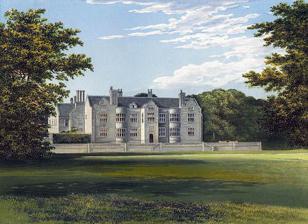
Building: Glynde Place
Country: United Kingdom
Year built: 1569
Country house in Glynde, England Glynde Place Glynde Place from Morris's Country Seats (1880) Type Country house Location Glynde Coordinates 50°51′55″N 0°04′05″E / 50.86528°N 0.06806°E / 50.86528; 0.06806 OS grid reference TQ 45650 09356 Area East Sussex Built 1569 Architectural style(s) Elizabethan Owner Viscount Hampden Listed Building – Grade I Official name Glynde Place Designated 17 March 1952 Reference no. 1221546 Location of Glynde Place in East Sussex Glynde Place is an Elizabethan Manor House at Glynde in East Sussex , England . Situated in the South Downs National Park , it is the family home of the Viscounts Hampden , whose forebears built the house in 1569. It is a Grade I listed building . The adjacent church was built in the eighteenth century. In 1883 the Brand family estate consisted of 8,846 acres (35.80 km 2 ) in Sussex (inherited through the families of Morley and Trevor, and valued at £8,121 a year), 6,658 in Hertfordshire, 3,600 in Essex, 2,081 in county Cambridge, and 978 in Suffolk. (Total 22,163 acres (89.69 km 2 ) worth £24,753 a year). From 2008 - 2013, the house was subject to a major renovation, organised by the 7th Viscount Hampden, and funded by the sale of one of the estate's paintings. The house and gardens, the latter being Grade II* listed, are open to the public for tours. Events From 2010 to 2013, the Meadowlands Festival was held in the grounds. Since 2013, it is the site of the Love Supreme Jazz Festival , which takes place every summer. References Wikimedia Commons has media related to Glynde Place .